Radetzky March (novel)

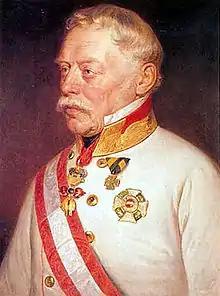
The novel's namesake, Josef Graf Radetzky von Radetz.

"Radetzky March" is Joseph Roth's best-known work. It was critically acclaimed after being first published in German in 1932 and then translated to English in 1933. In 2003, the German literary critic Marcel Reich-Ranicki included it in "Der Kanon" ("The Canon") of the most important German-language literary novels. It is a novel of the ironies and humour inherent in the well-intentioned actions that led to the decline and fall of a family and an empire; the Emperor Franz Josef I of Austria-Hungary remains ignorant of the unintended, negative consequences of so rewarding his subjects, and he continues conferring great favors, as with Lt. Trotta, after the Battle of Solferino in 1859.